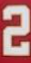
Number: 2